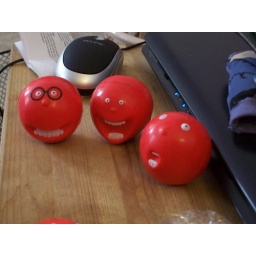
The official Red Noses for Comic Relief, with my laptop mouse, part of my laptop and my mobile phone in shot.